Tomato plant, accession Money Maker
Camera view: horizontal (90 deg, fisheye); turntable rotation: 240 degrees
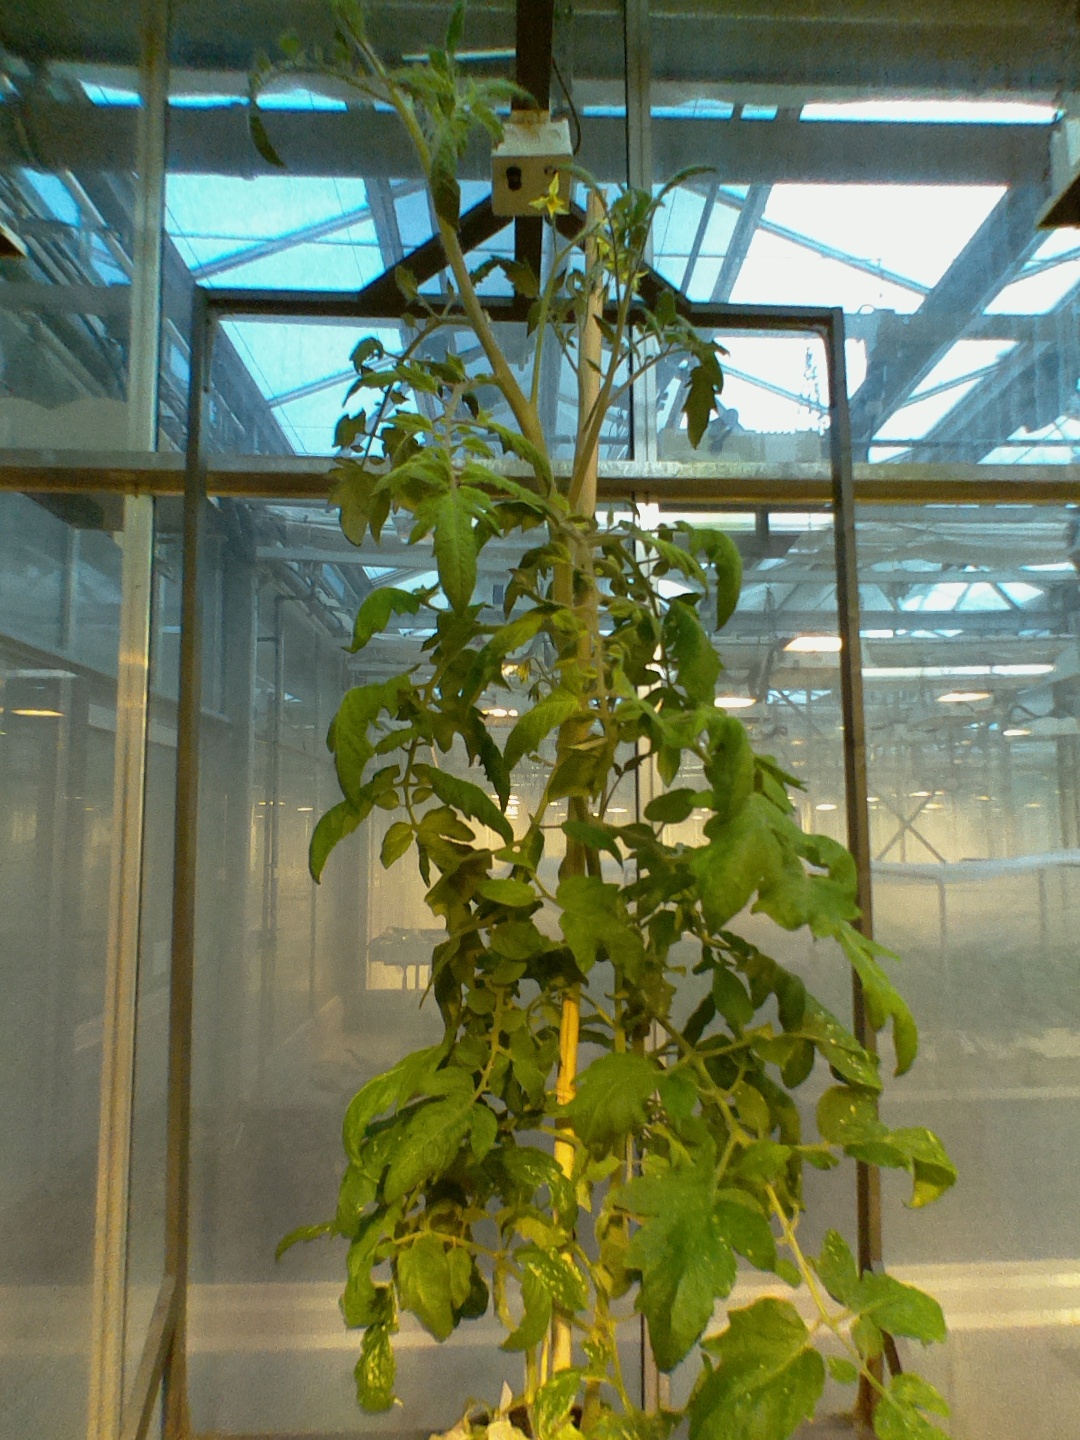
BBCH growth stage 68: Full flowering, 80%-90% of flowers open, more petals falling